Titian Peale

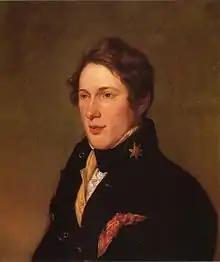
Charles Willson Peale, portrait of Titian Ramsay Peale in the uniform of the Long Expedition, ca. 1819

Peale was a member of the "first private, museum sponsored exploration in the United States", when he joined William Maclure, Thomas Say, and George Ord on an expedition to Florida and Georgia in 1817, sponsored by the Academy of Natural Sciences of Philadelphia.